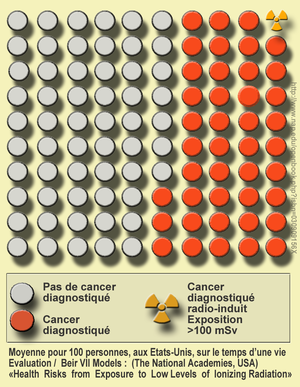
Graphique présentant le risque supposé (modélisation) pour les Etats-Unis d'avoir un cancer radio induit par exposition à de faibles doses, autres que naturelles (radiographie, etc.). 2006. (document daté, susceptible d'être modifié ou préccisé selon l'évolution des connaissances scientifiques ).
Les faibles doses d'irradiation désignent en radiobiologie, épidémiologie et en physique médicale des expositions à des rayonnements ionisants qui se situent à un niveau faible, de l'ordre du centigray. Ce niveau est très largement inférieur à celui où apparaît un effet déterministe. Il est sous les limites actuelles de détection des effets stochastiques.